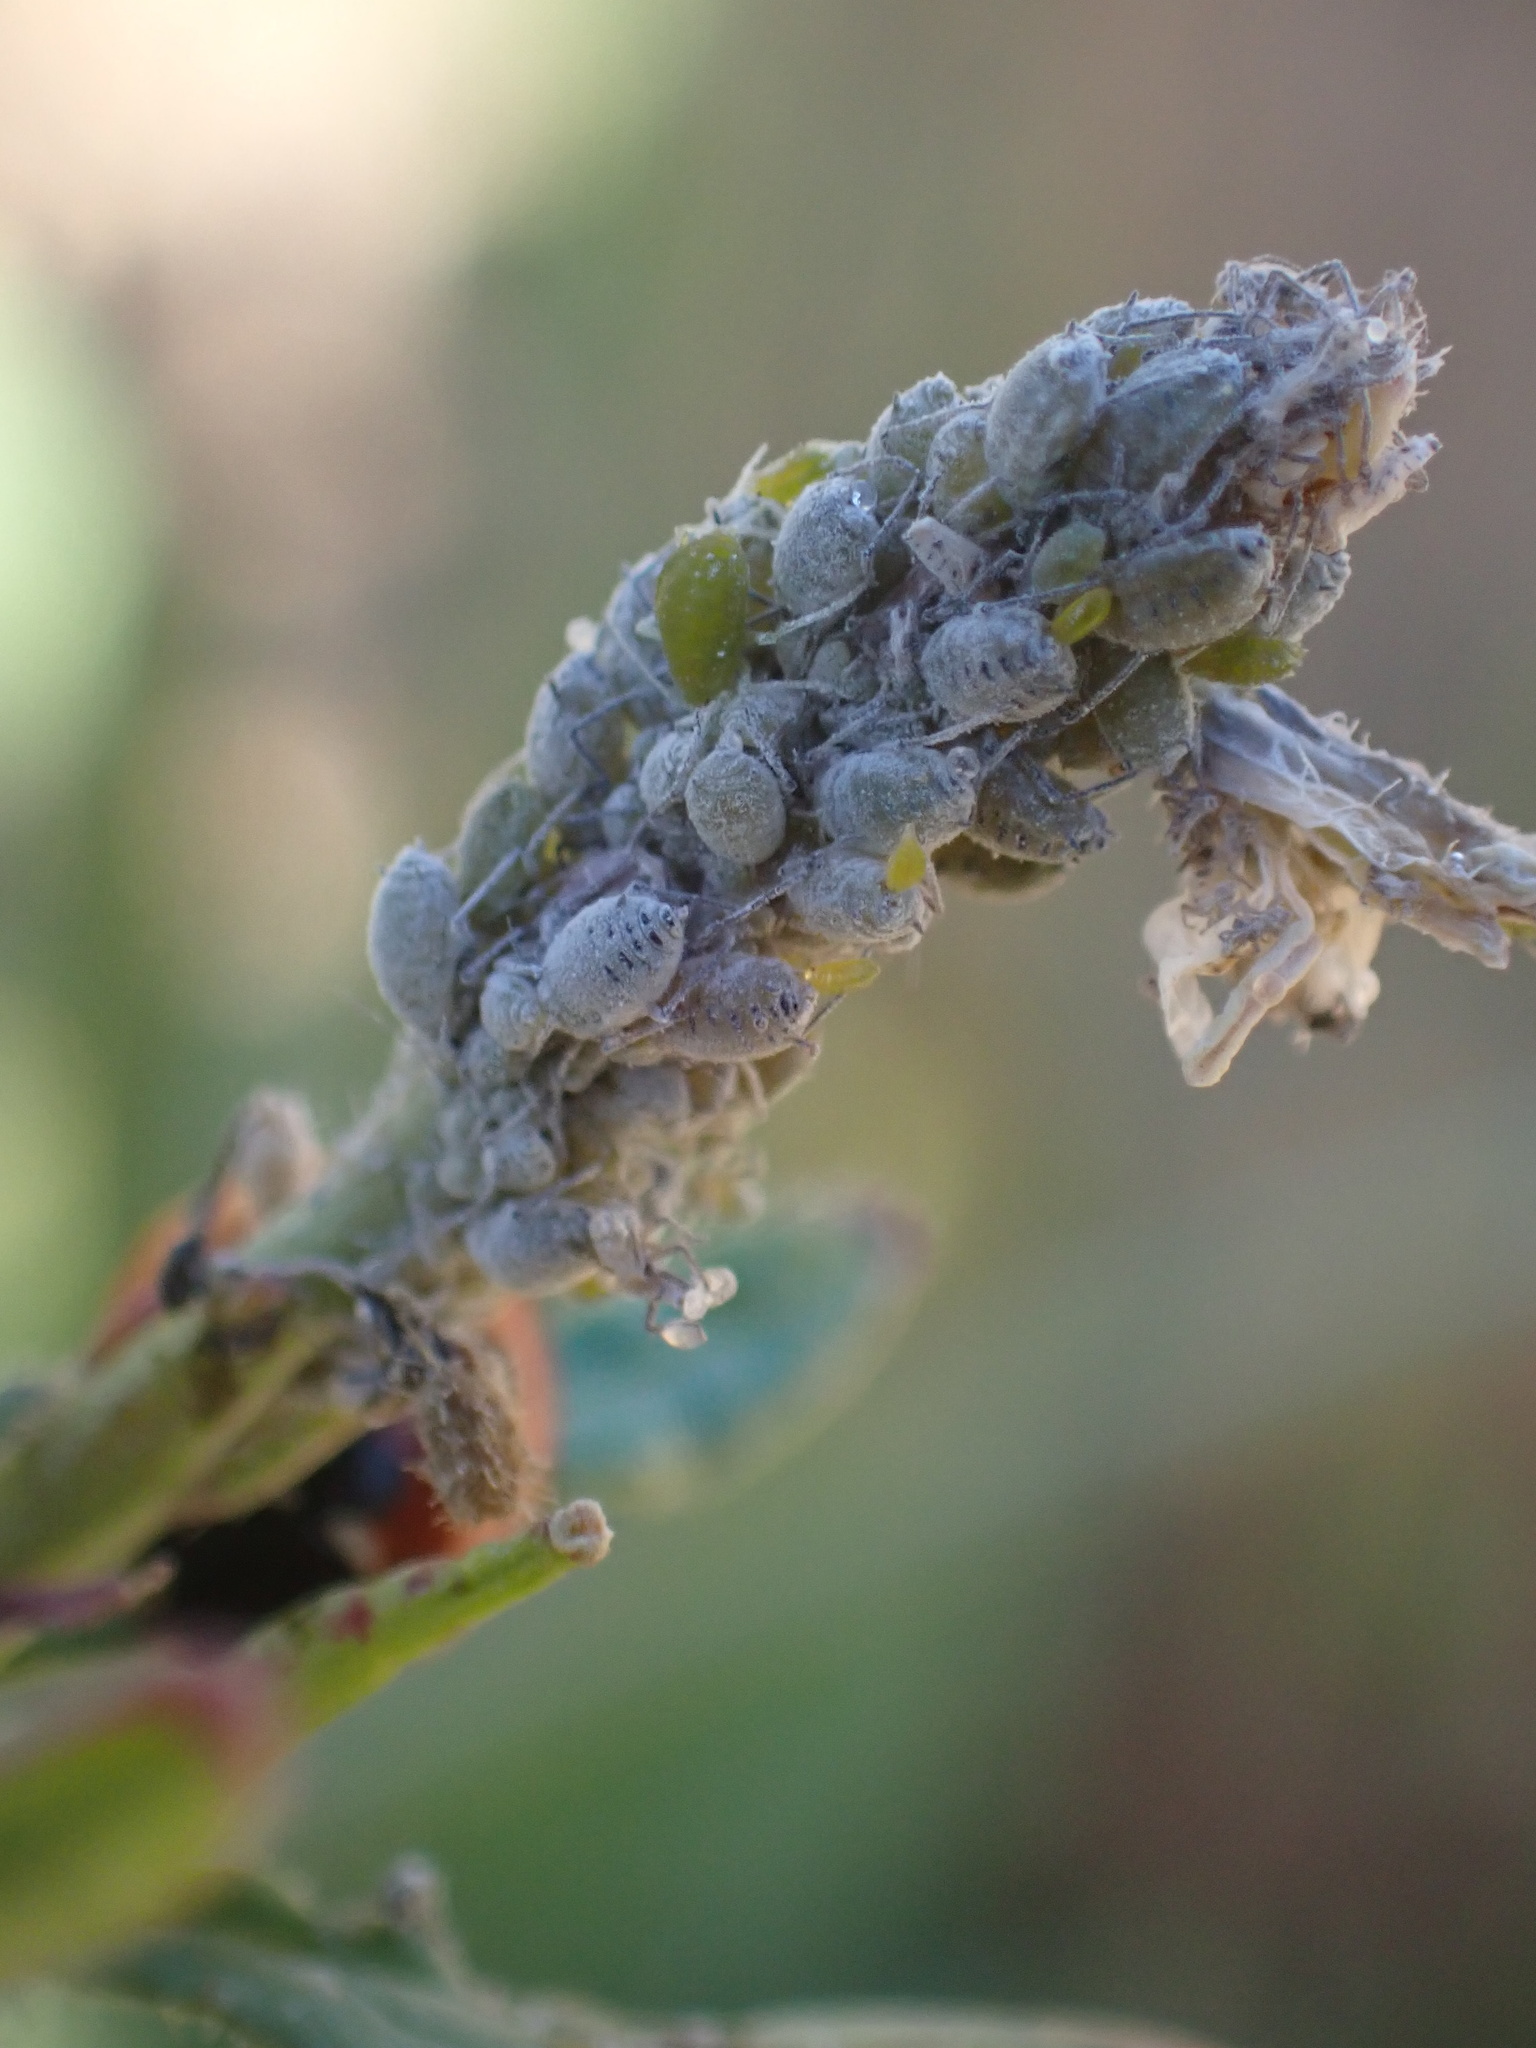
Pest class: cabbage_aphid